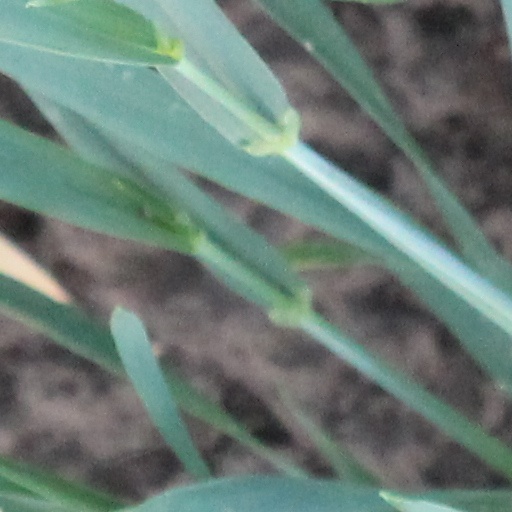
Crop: wheat